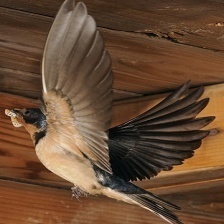
Species: BARN SWALLOW
Scientific name: HIRUNDO RUSTICA